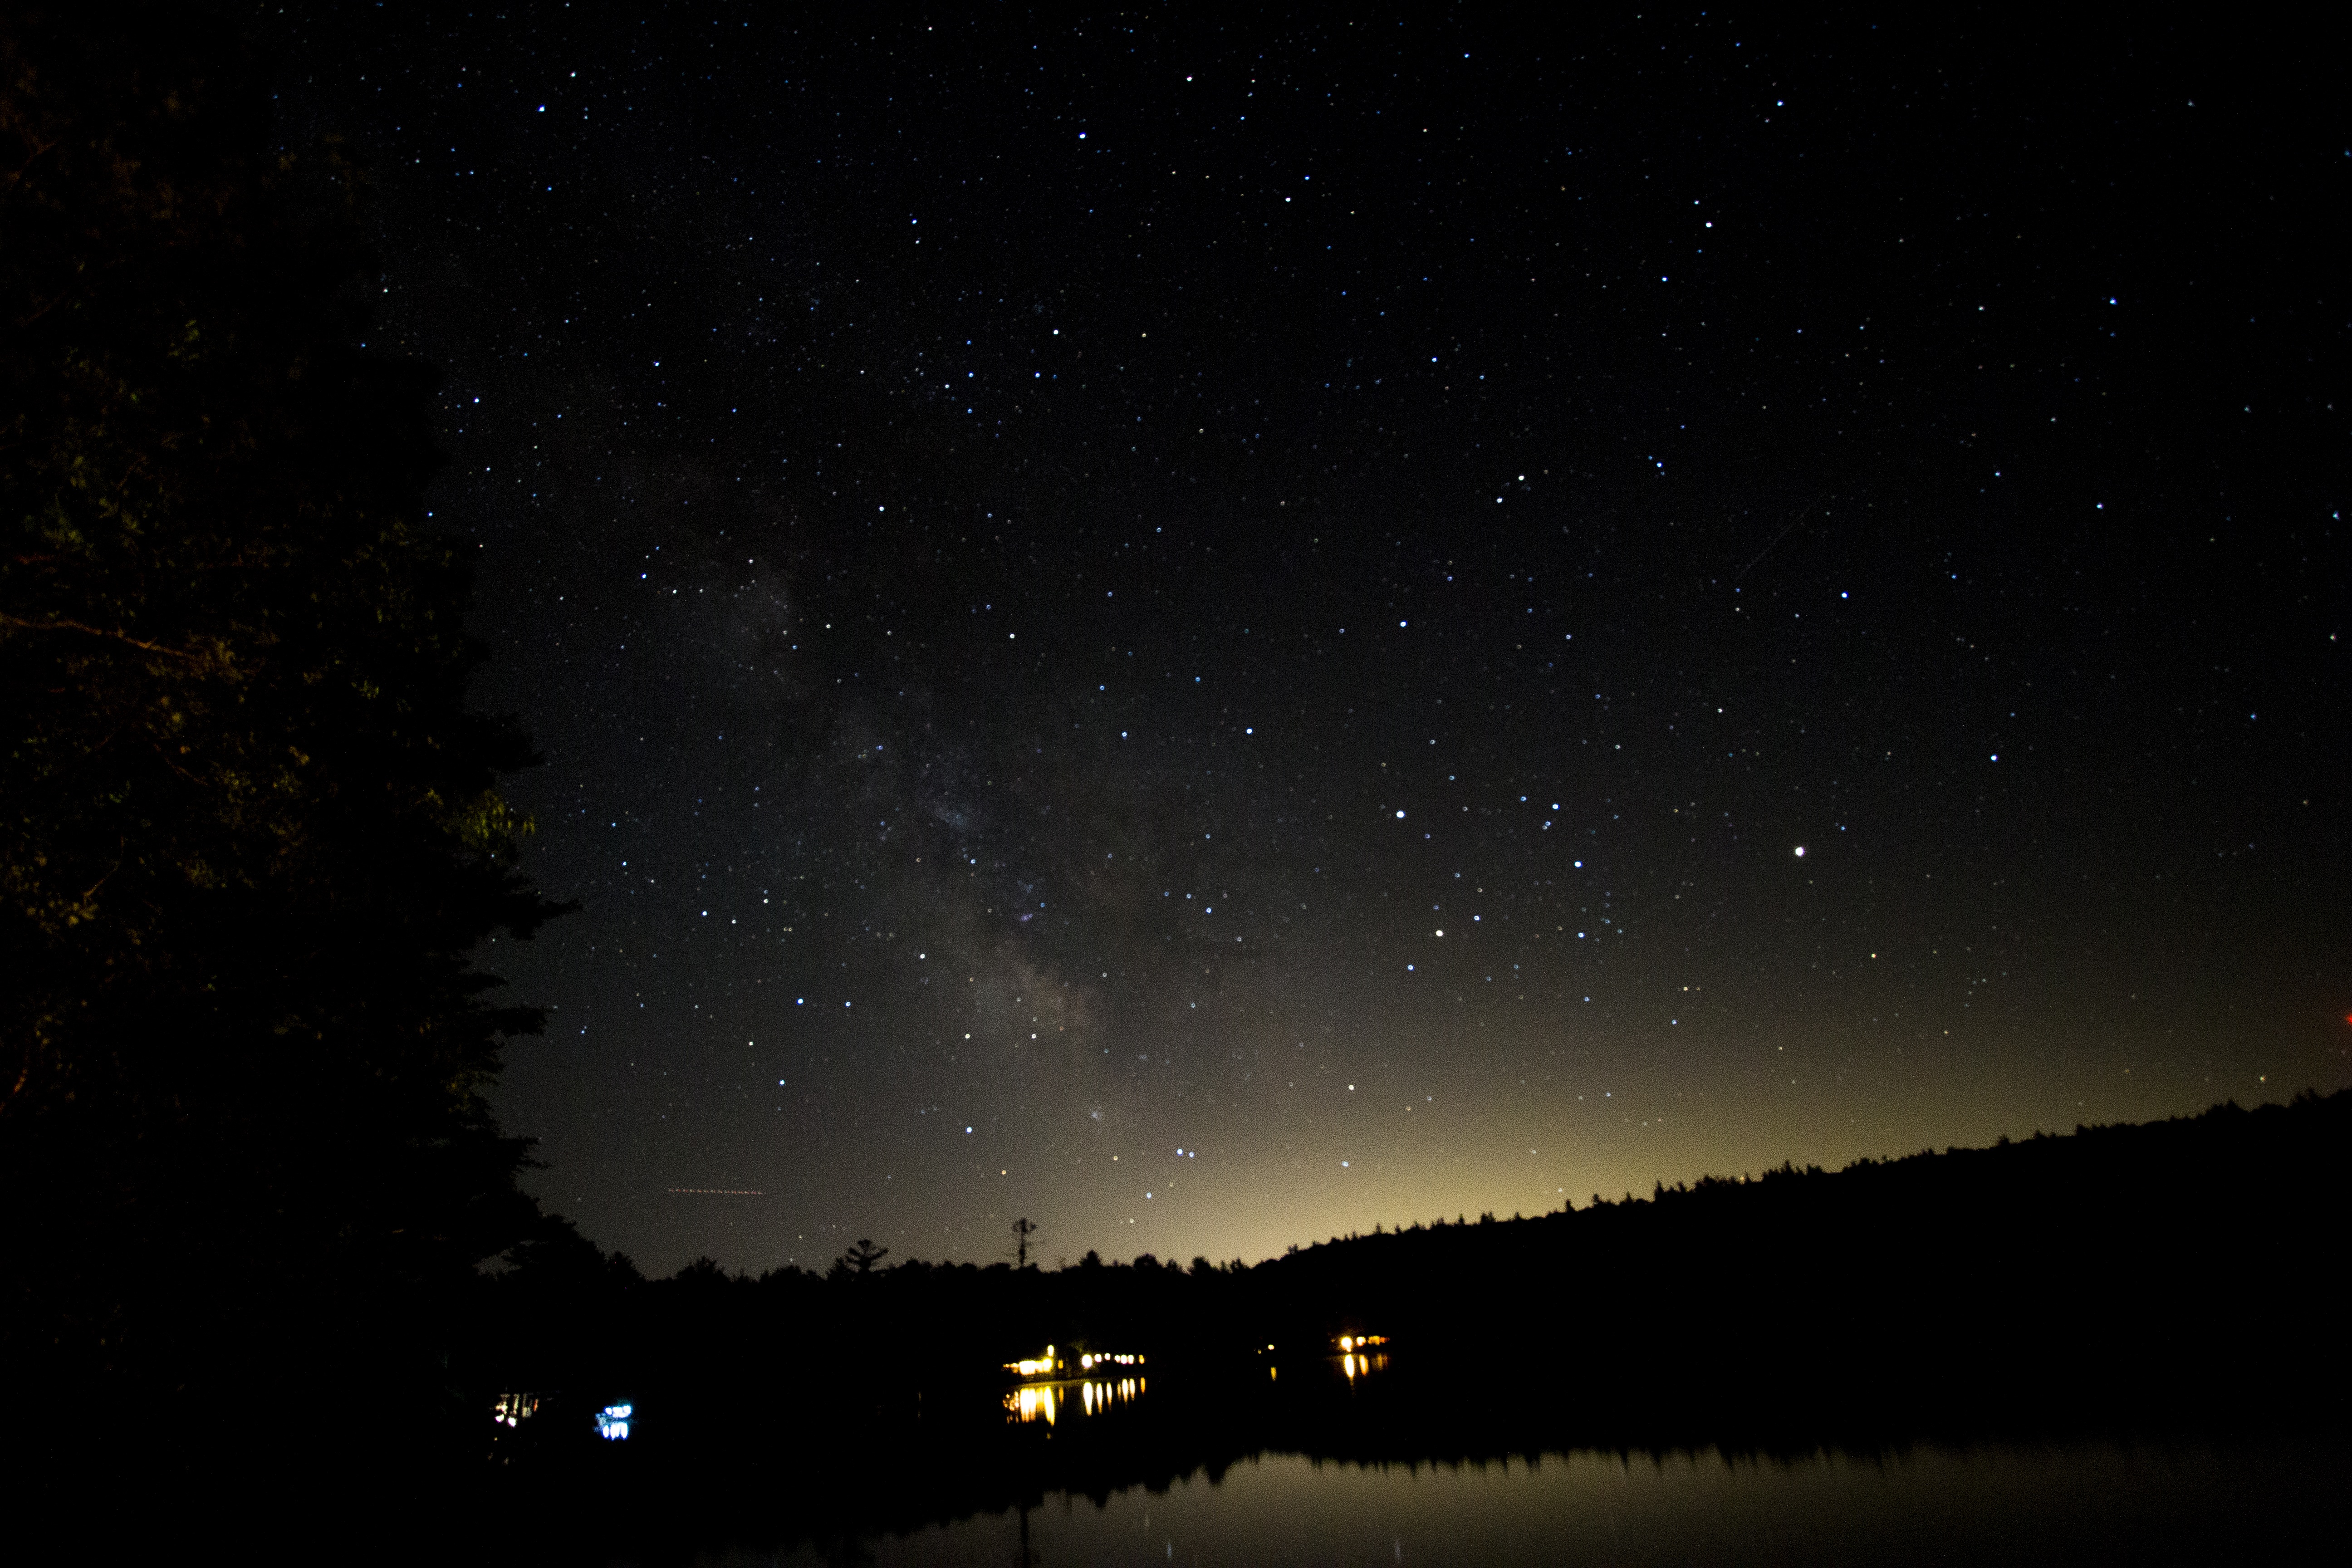
landscape, nature, light, sky, night, star, milky way, cosmos, atmosphere, summer, dark, telescope, shine, space, dust, darkness, blue, galaxy, pink, moonlight, nebula, glitter, starry, science, clouds, exposure, astronomy, earth, stars, universe, bright, way, planet, alien, milky, astro, midnight, cosmic, outer, starlight, astronomical object